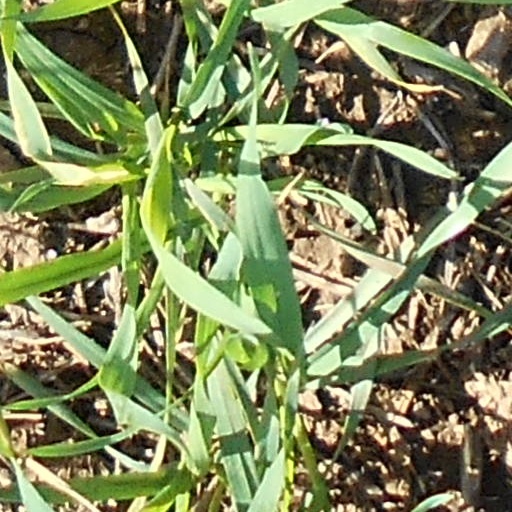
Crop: wheat